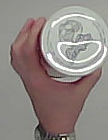
Product: pringles_paprika